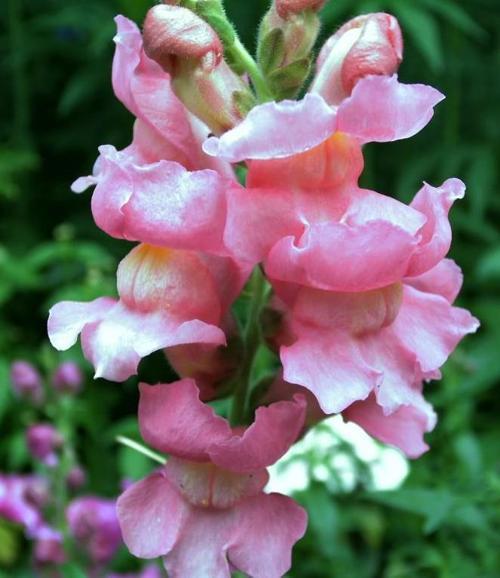
Label: snapdragon